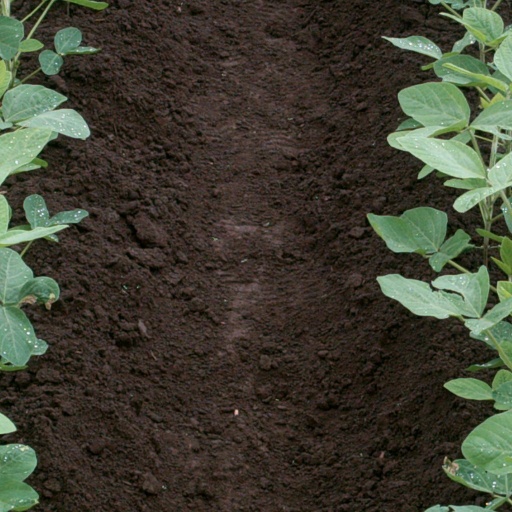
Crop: soybean